Alex Albon

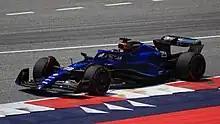
Albon at the 2023 Austrian Grand Prix

Albon crashed heavily in practice for the and went on to qualify twelfth. He received a penalty in the race for causing a collision with Kevin Magnussen and dropped to the back of the field before ultimately finishing eighth. He qualified fifth for the but finished sixth after being passed by Renault's Esteban Ocon on the final lap. He was fifteenth at the having taken collision damage and a time penalty on the opening lap. Albon took his maiden Formula One podium at the by overtaking Daniel Ricciardo in the closing laps, the first podium for a Thai Formula One driver.